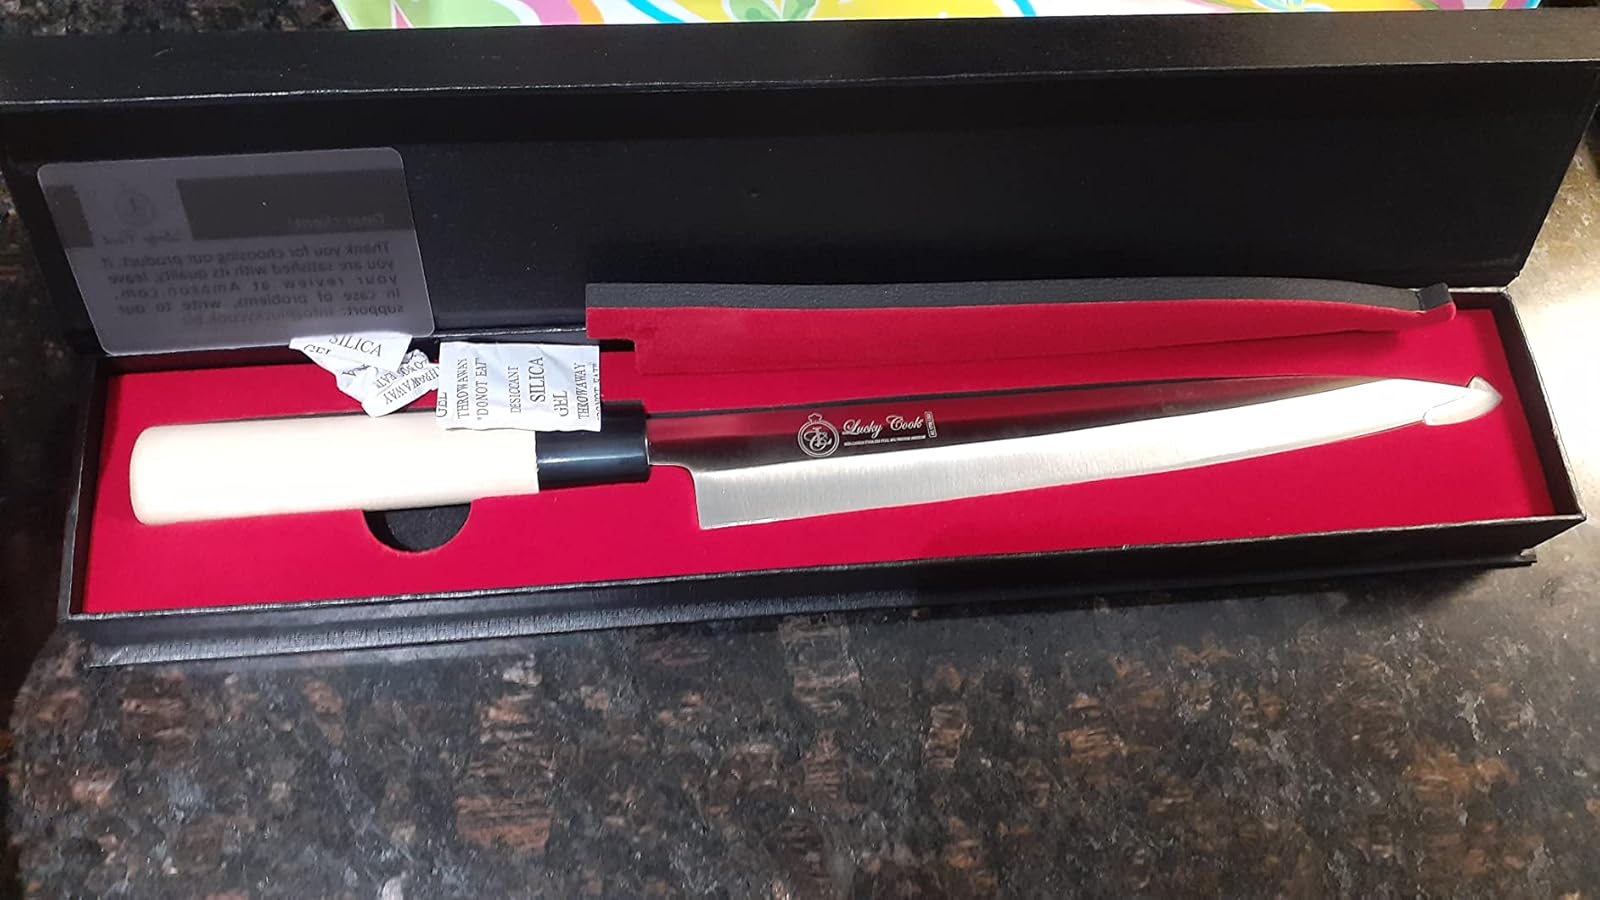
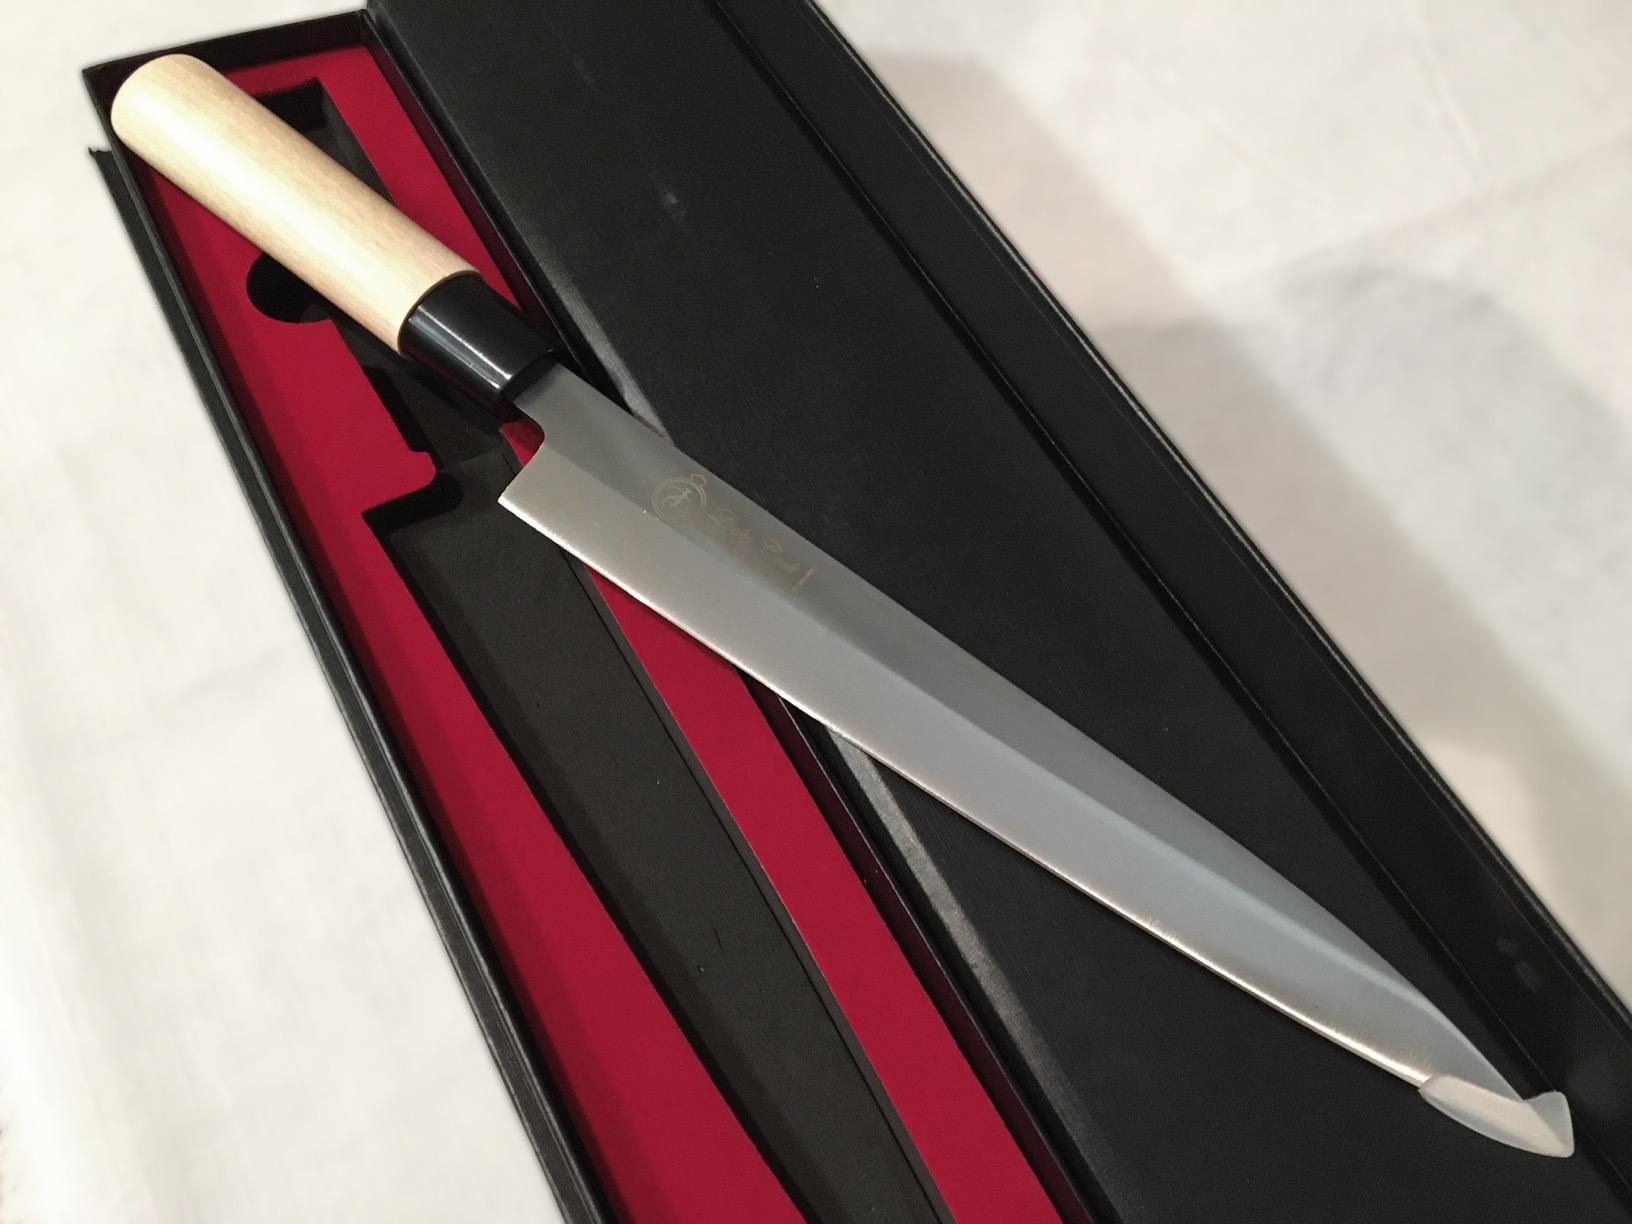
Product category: items_knife
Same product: yes